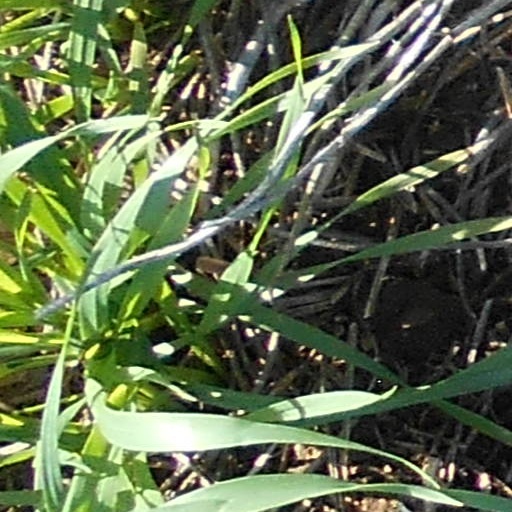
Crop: wheat